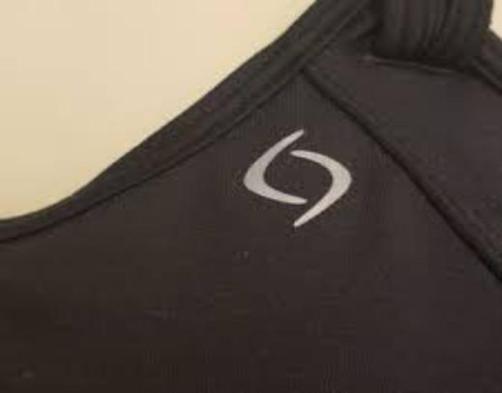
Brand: moving comfort-1
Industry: Clothes